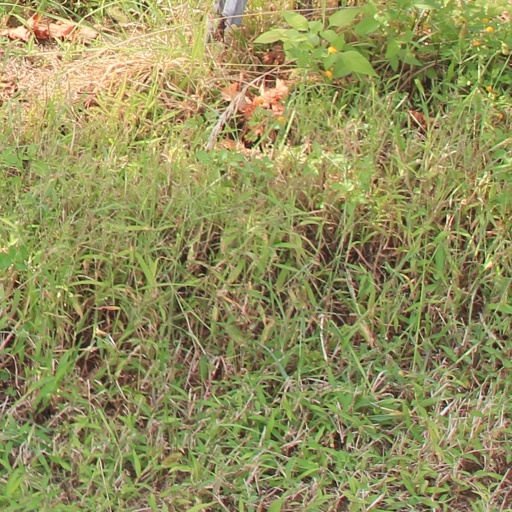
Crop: grape